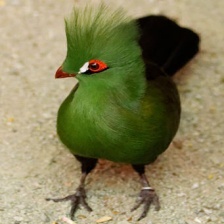
Species: GUINEA TURACO
Scientific name: TAURACO PERSA